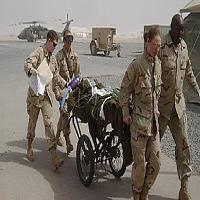
Weather: cloudy or overcast